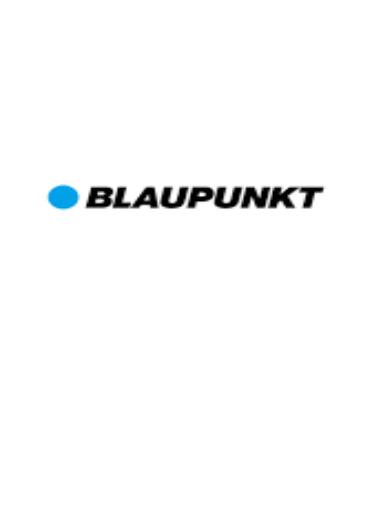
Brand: Blaupunkt
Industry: Electronic